Sony α

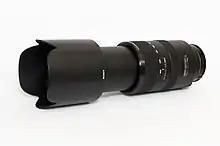
Sony 70-300mm f/4.5-5.6 G SSM (SAL-70300G) telephoto zoom lens

The A-mount, originally known as the A-type bayonet mount was introduced by Minolta in 1985 as the world's first fully integrated SLR autofocus system. As a result, all Minolta A-mount lenses can be used on Sony DSLRs (except for that some newer camera features cannot be used), and all Sony A-mount lenses work on Minolta's film and digital SLRs (except for that SSM/SAM lenses can be used only with manual focusing on cameras not supporting SSM and that APS-C format lenses cannot reasonably be used on film cameras due to their smaller image circle). During the initial introduction of the α system in 2006, Sony announced 19 lenses and 2 tele-converters, of which the majority were rebranded Konica Minolta lenses. At the 2007 PMA trade show, Sony unveiled several new lenses, but referred to them only in qualitative terms and did not provide specifications.